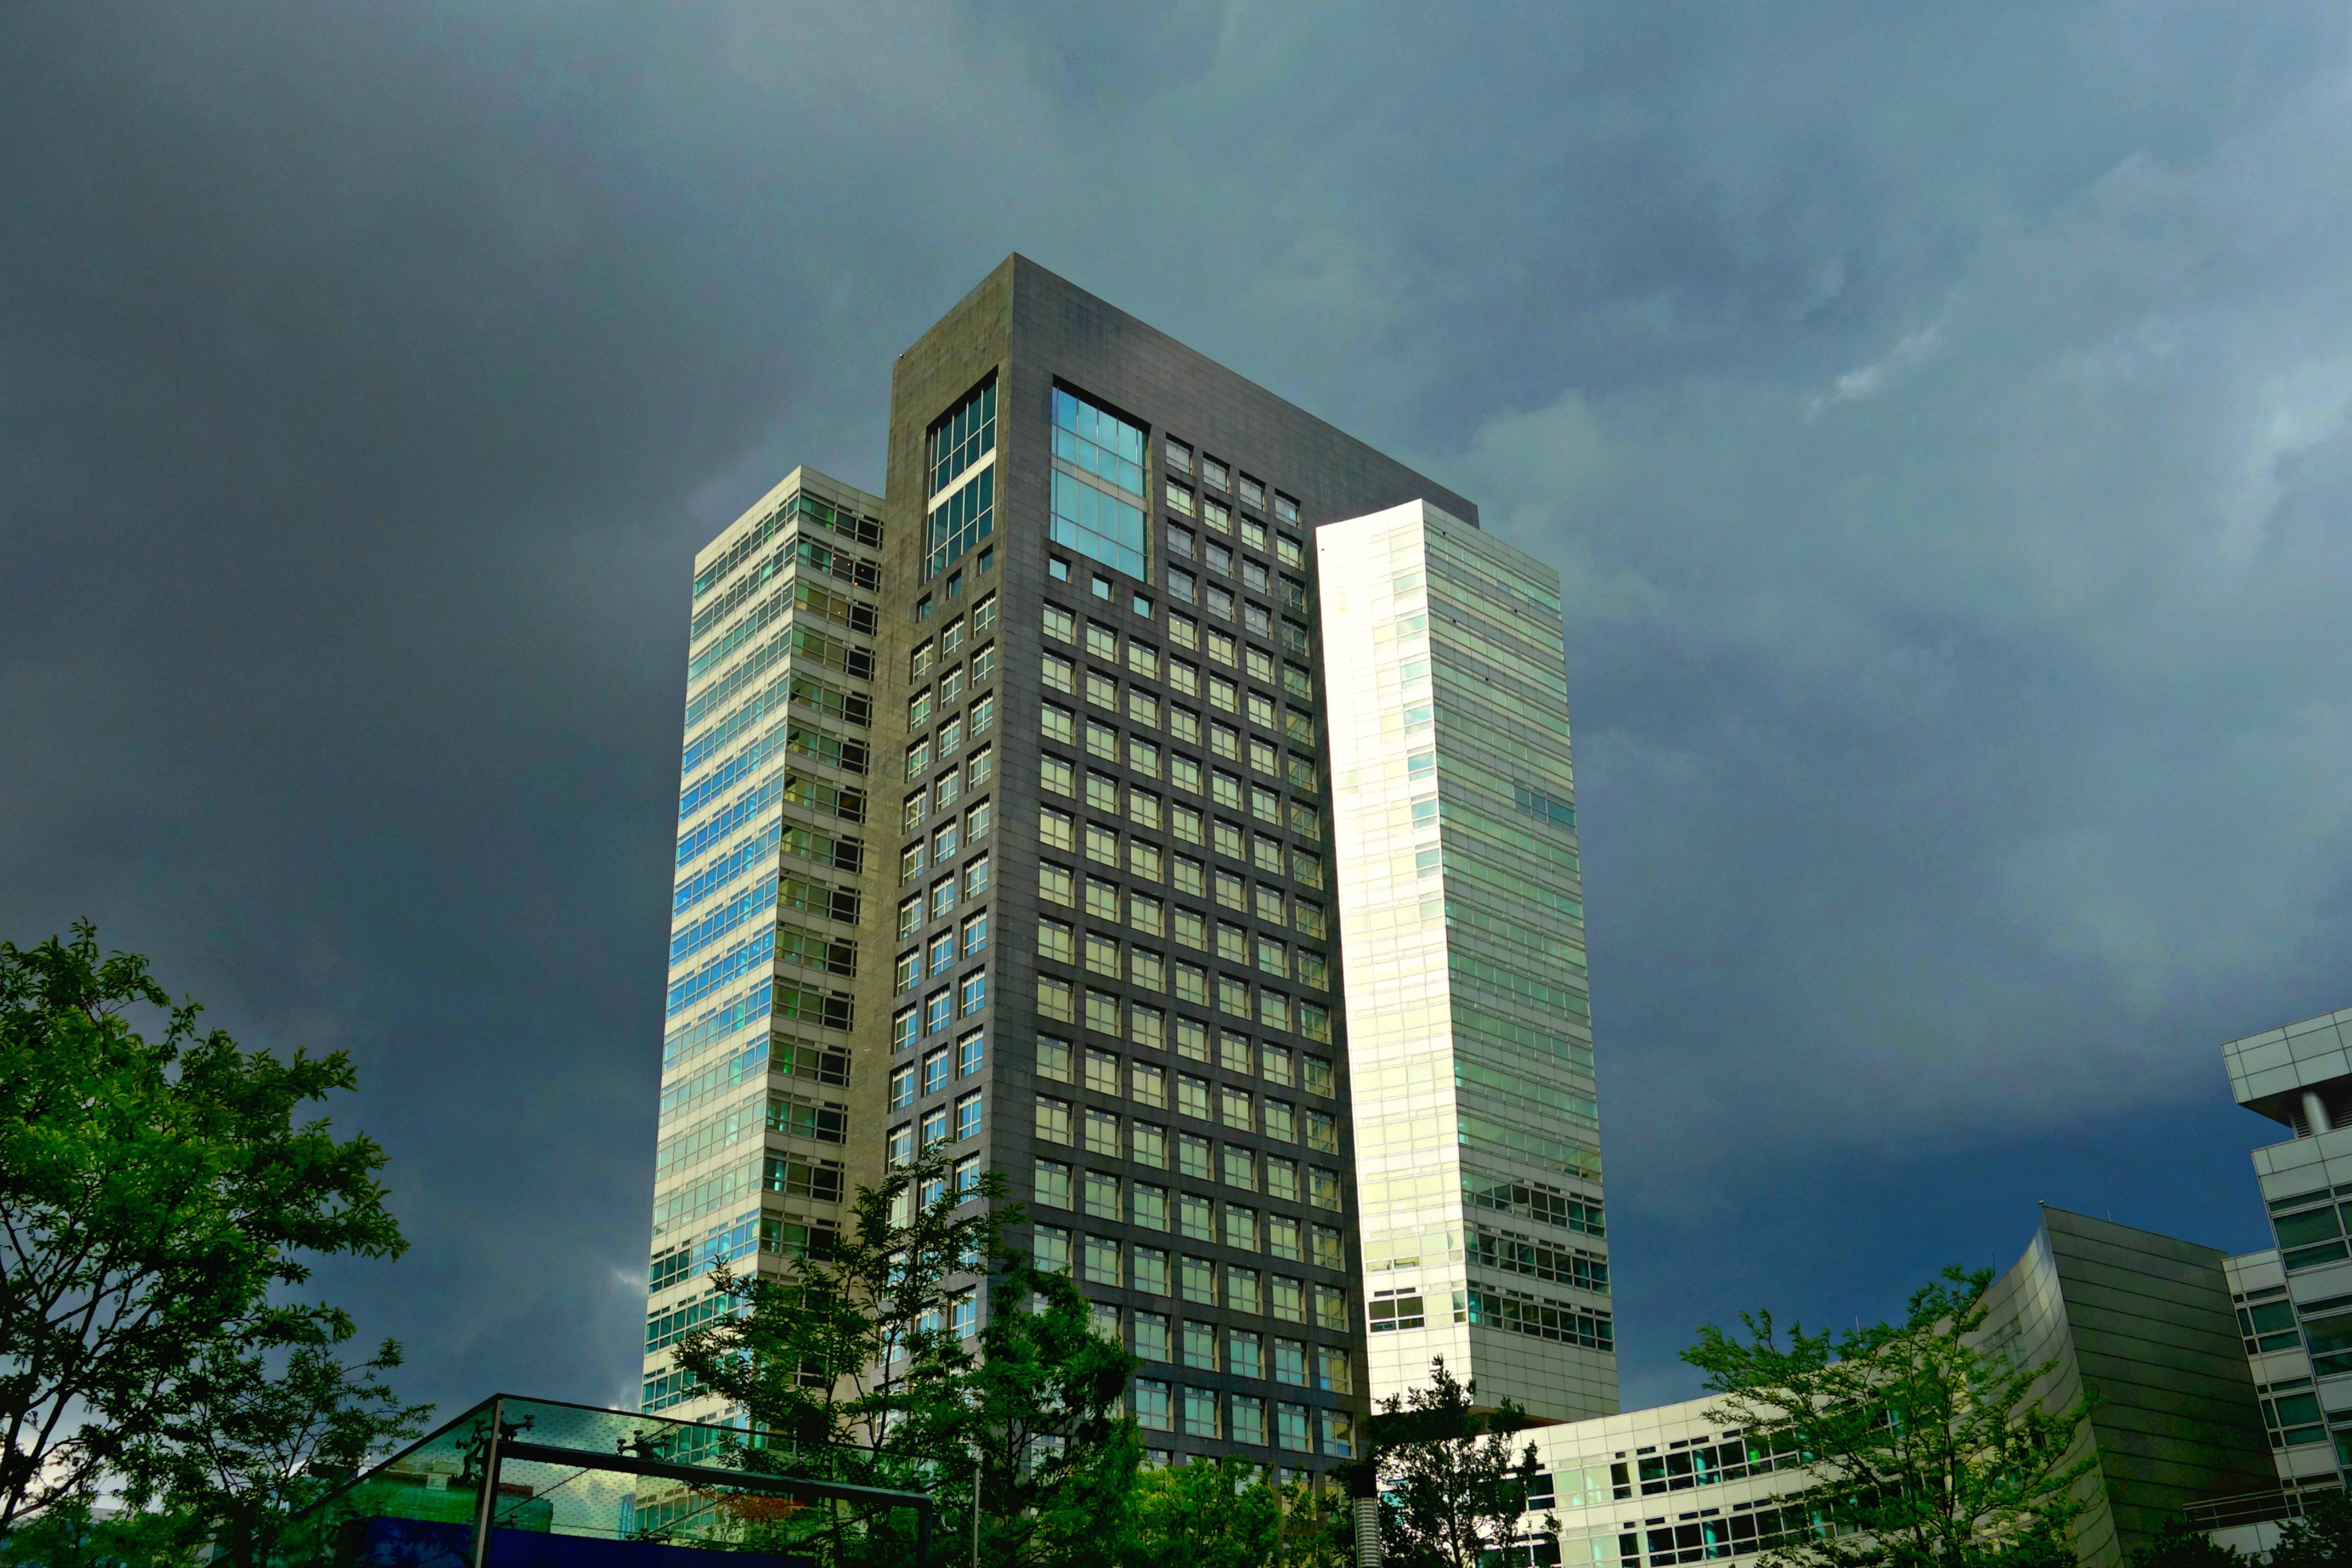
architecture, glass, skyscraper, urban, cityscape, downtown, tower, corporate, office, landmark, facade, property, apartment, modern, tower block, high rise, windows, commercial building, headquarters, metropolis, condominium, neighbourhood, urban area, residential area, metropolitan area